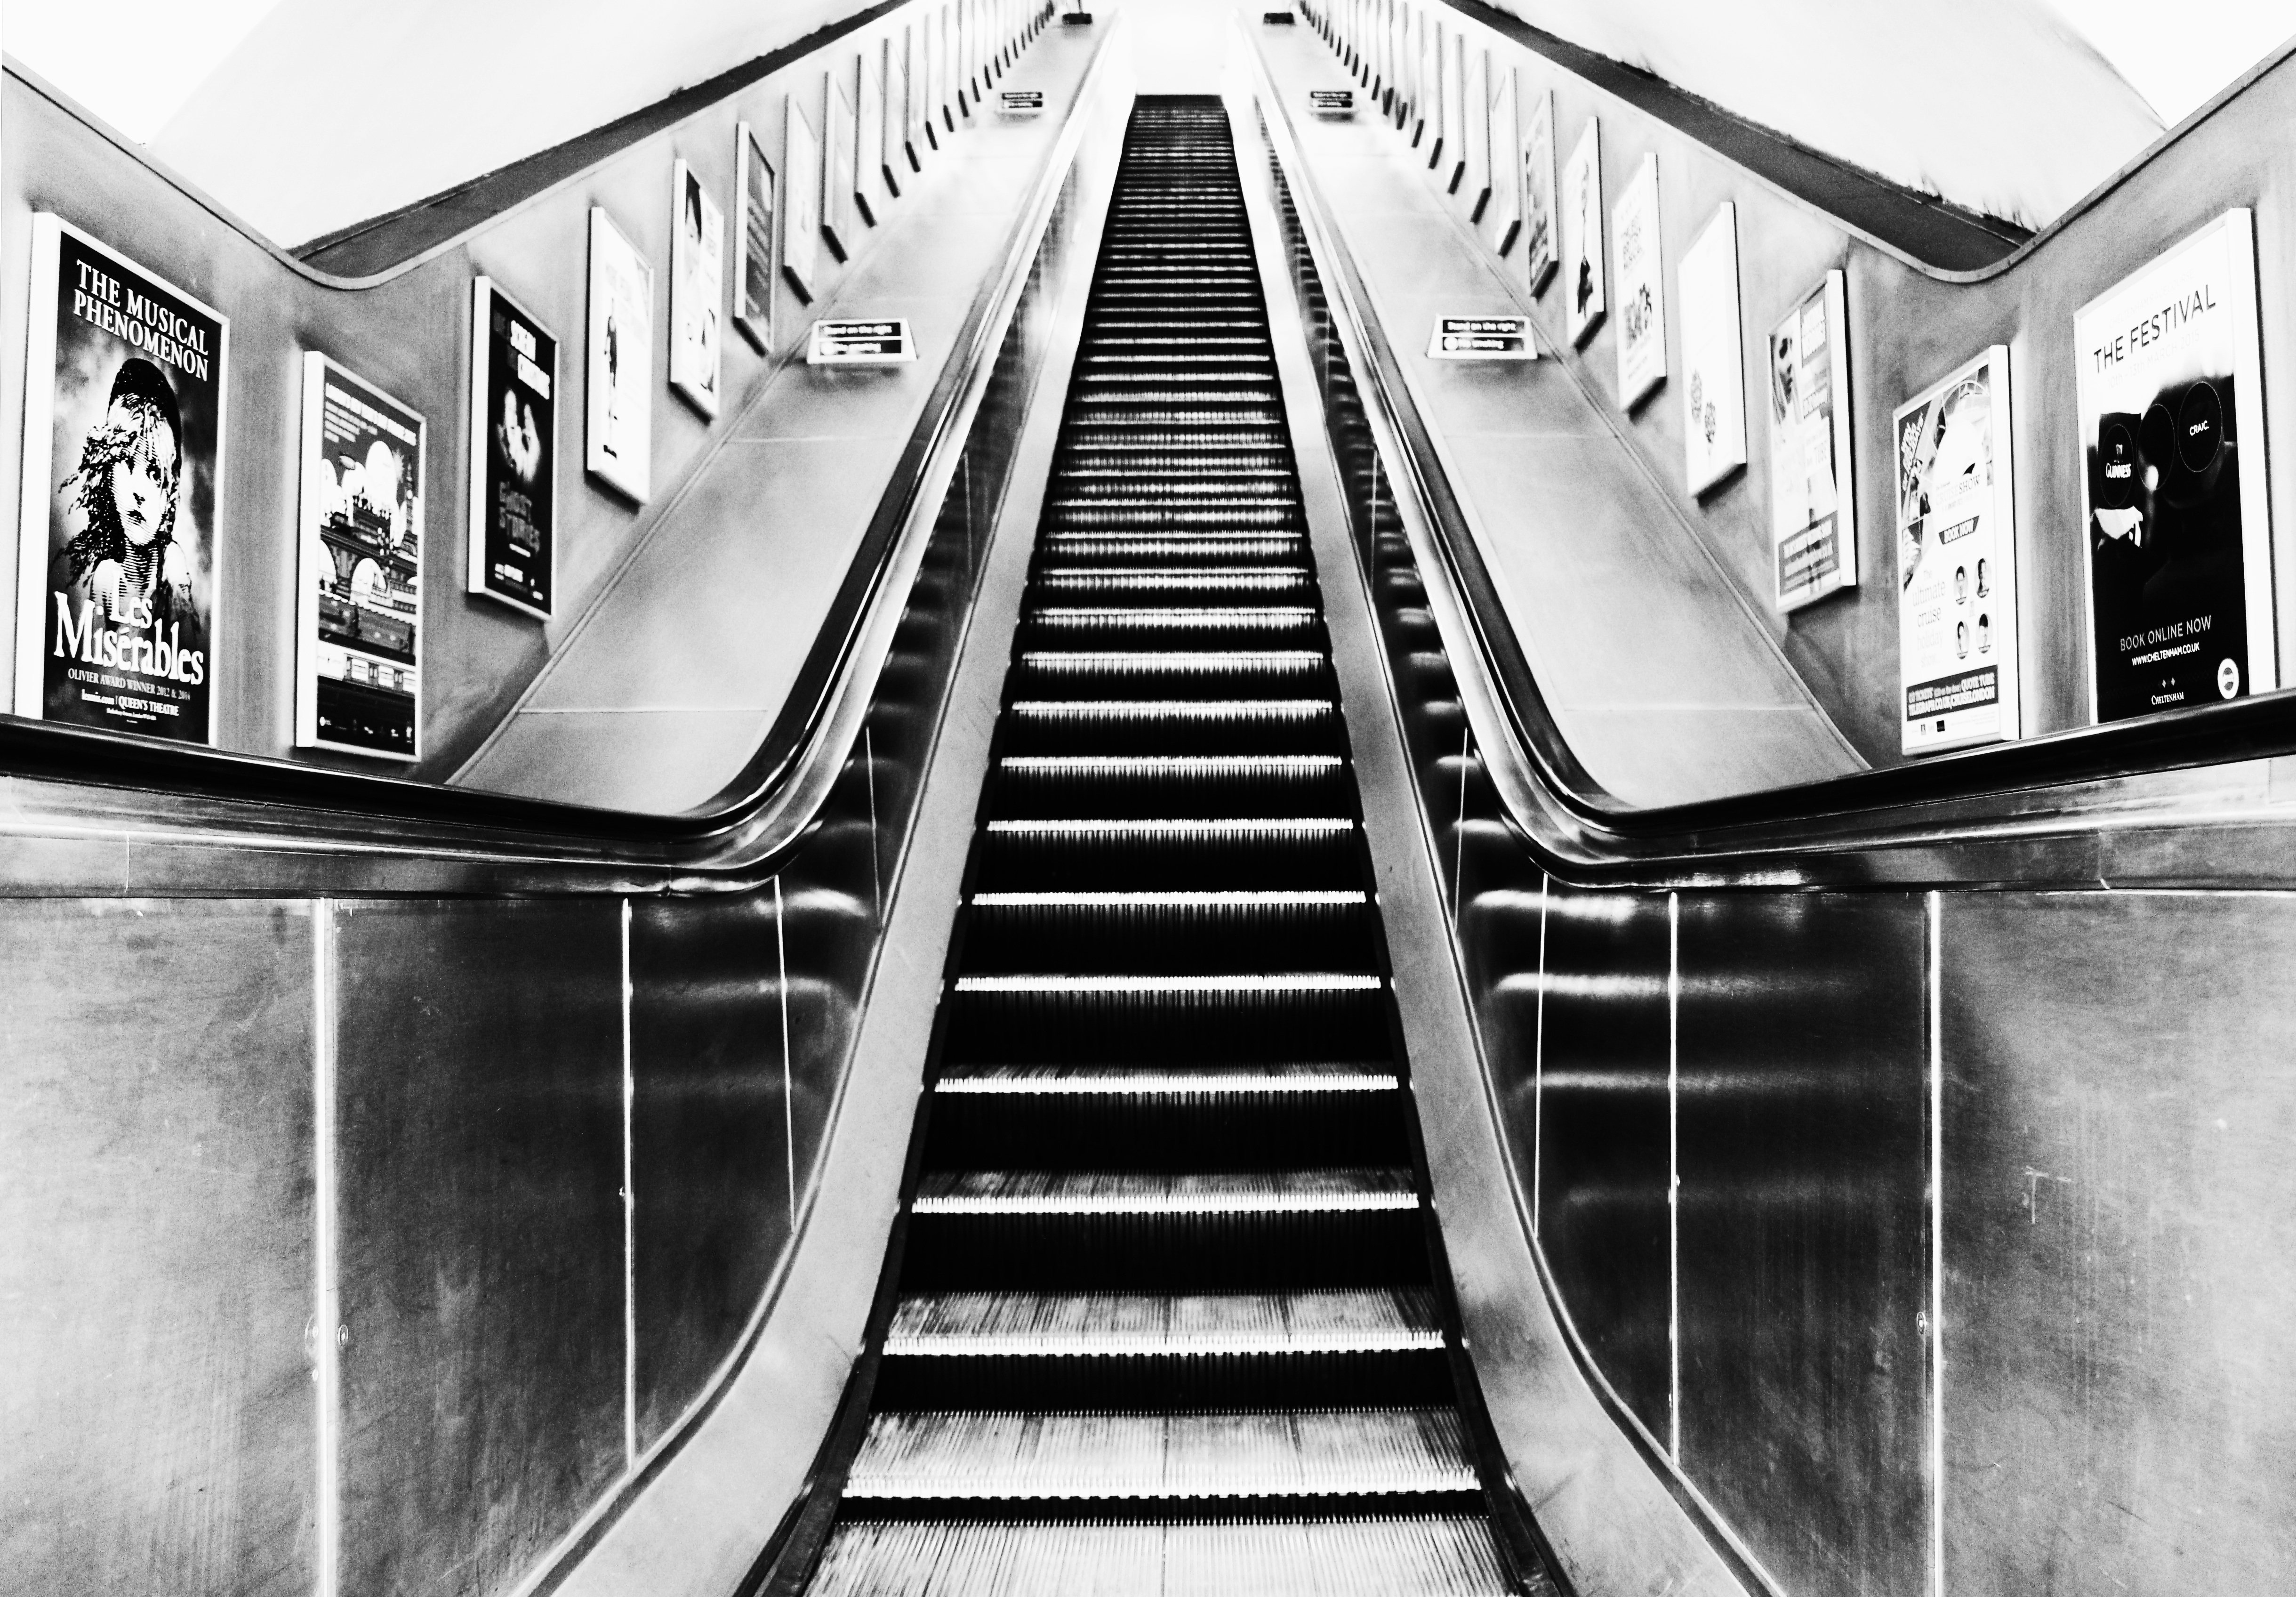
black and white, white, photography, escalator, line, monochrome, public transport, symmetry, monochrome photography